1875 in China

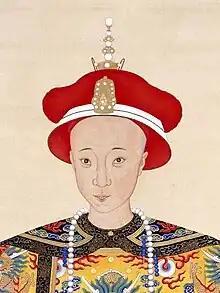
Tongzhi Restoration

The Tongzhi Restoration was a significant period in Chinese history that occurred during the reign of Emperor Tongzhi of the Qing dynasty from 1861 to 1875. As Emperor Tongzhi ascended the throne at a young age, Empress Dowager Cixi and Prince Gong held considerable power as his regents.